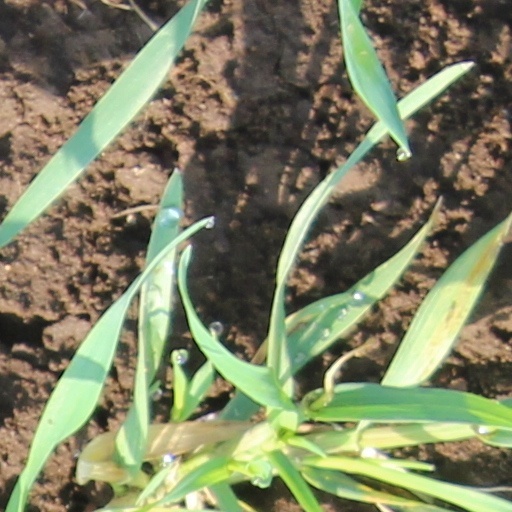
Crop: wheat